Commission on Human Rights (Philippines)

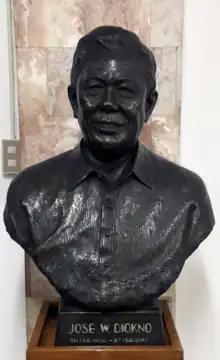
Chair José W. Diokno at the Bulwagang Ka Pepe

On February 20, 1986, then President Ferdinand Marcos signed Presidential Decree No. 2036 creating the "Commission on Human Rights" with the Vice President being the chairperson and Prime Minister as Vice Chairperson and shall be attached to the Office of the President for general direction and coordination. This decree, which was Marcos' last issued presidential decree was not implemented as he fled to the United States days after and replaced by Corazon Aquino through the EDSA People Power Revolution. Nearly a month later, on March 18, 1986, then President Aquino by virtue of the 1986 Freedom Constitution, signed Executive Order No. 8 creating the "Presidential Committee on Human Rights". One function introduced in this executive order is the authority by the PCHR to issue subpoenas and subpoenas duces tecum directing any person to attend and testify at any hearing conducted by the PCHR.